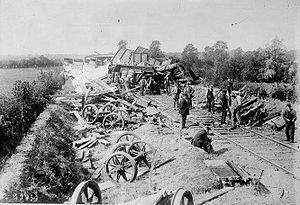
Déraillement d'un train de marchandises en Irlande en 1919
Un accident ferroviaire est un accident lié à la circulation sur un chemin de fer, ou bien parce qu'il l'affecte, ou bien parce qu'elle en est la cause. Ses illustrations les plus classiques sont le déraillement ou la collision, événements touchant directement le matériel roulant et les personnes qui l'occupent et provoquant des dommages souvent importants et graves.